History of California

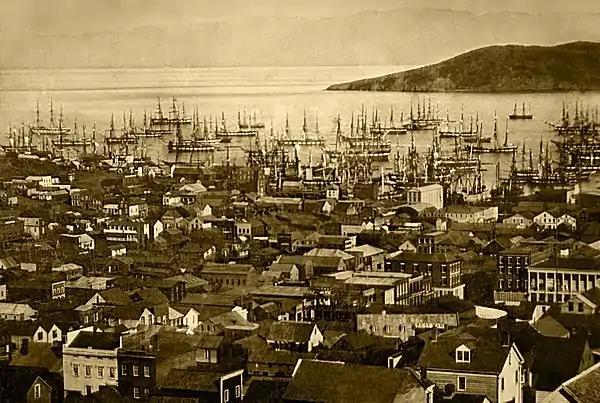
San Francisco harbor, –51.

In 1846, the U.S. Navy was under orders to take over all California ports in the event of war. There were about 400 to 500 U.S. Marines and U.S. Navy bluejacket sailors available for possible land action on the Pacific Squadron's ships. Hearing word of the Bear Flag Revolt in Sonoma, California, and the arrival of the 2,600-ton, 600-man Royal Navy man-of-war flagship under Sir George S. Seymour, outside Monterey Harbor, Commodore Sloat was finally stirred to action. On July 7, 1846, seven weeks after war had been declared, Sloat instructed the captains of the ships and sloops and of the Pacific Squadron in Monterey Bay to occupy Monterey, California—the Alta California capital. Fifty American marines and about 100 bluejacket sailors landed and captured the city without incident—the few Californio troops formerly there having already evacuated the city. They raised the flag of the United States without firing a shot. The only shots fired were a 21-gun salute to the new U.S. flag fired by each of the U.S. Navy ships in the harbor. The British ships observed but took no action.